Federal District Metro (Brazil)

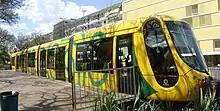
Federal District Light Rail is planned to connect the Federal District Metro to the International Airport.

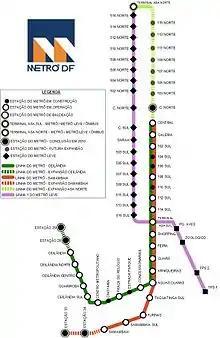
Map of the planned system. Black dots indicate unopened stations.

In 2009, the originally-planned first stage of the new transport system in the Federal District was inaugurated. A metre gauge light rail line was planned to depart from rail Terminal South and cut over Estrada Parque Polícia Militar road and travel south to 502 Nouth, a distance of . It is one of three sections provided for in an online project to integrate a set of measures developed by the Government of the Federal District to revitalize the W3. The complete light rail line route would link rail Terminal North to the Brasília International Airport.